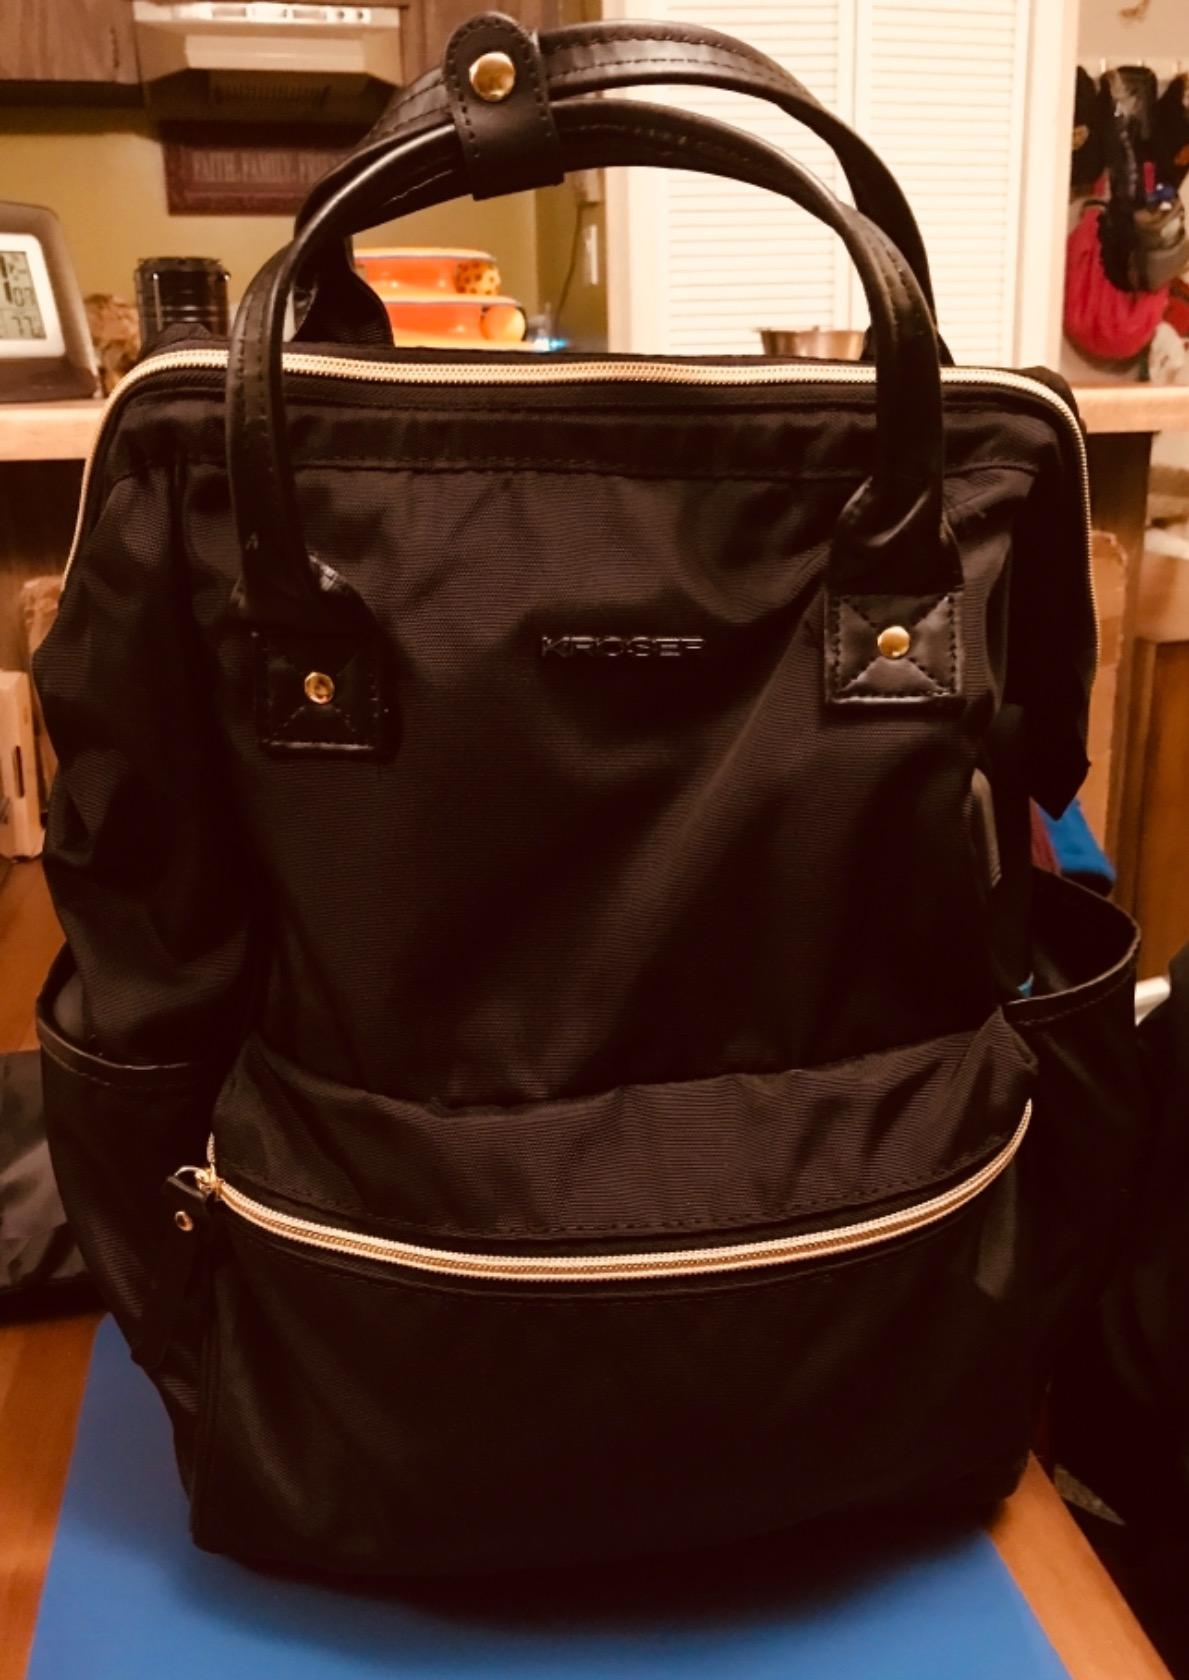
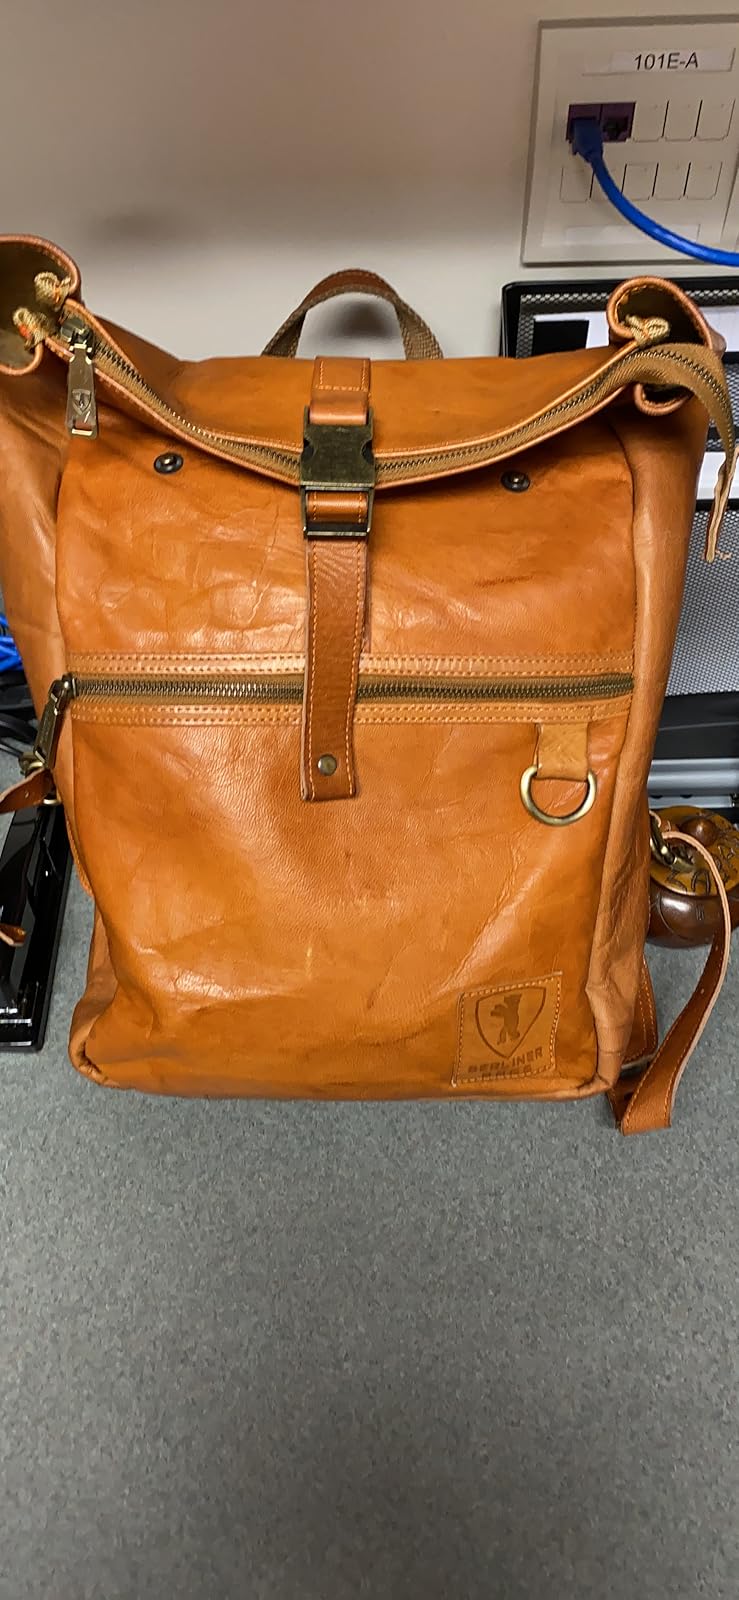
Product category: bag
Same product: no